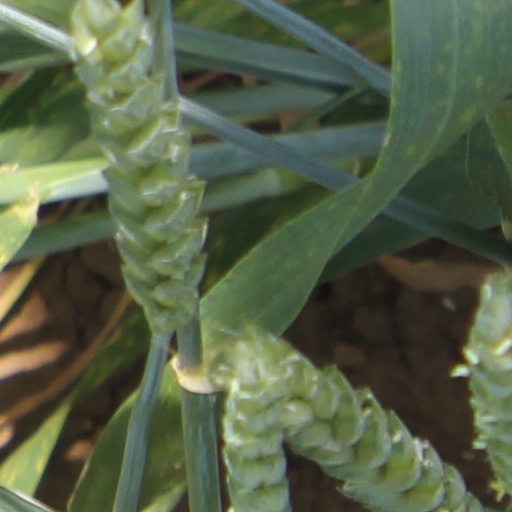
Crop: wheat